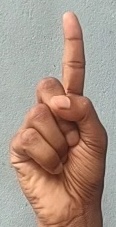
ASL sign: 1